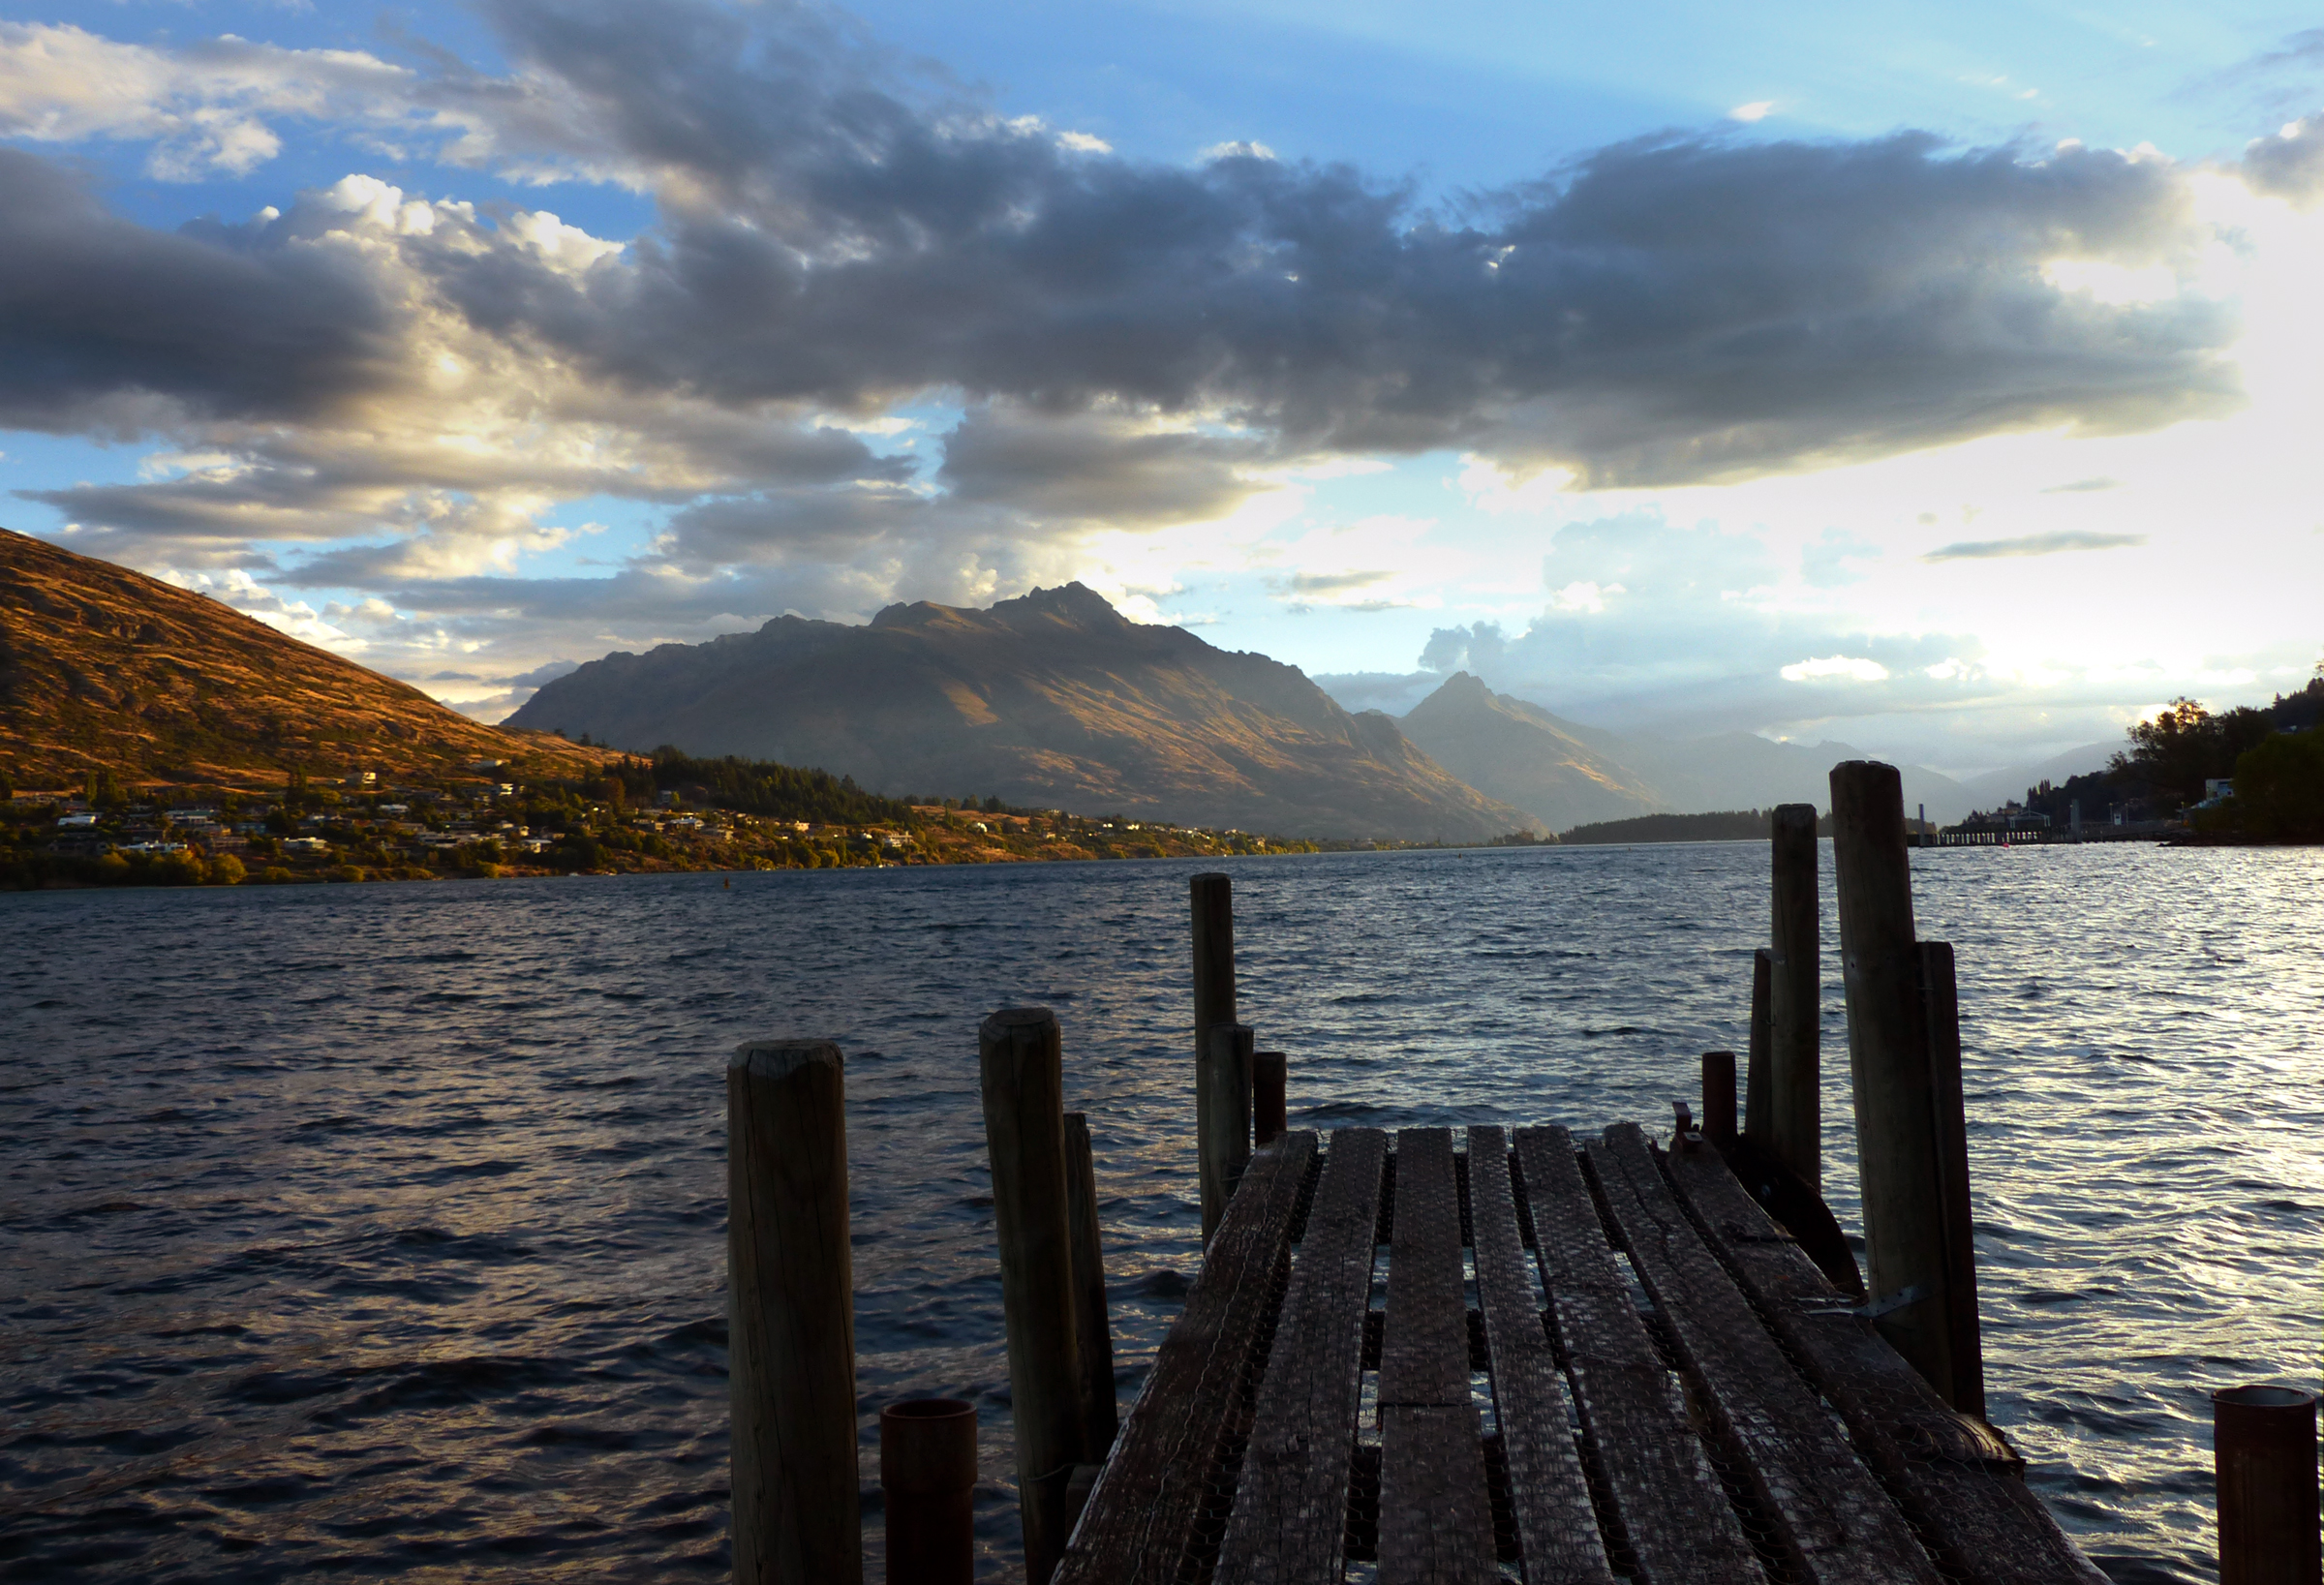
landscape, sea, coast, water, ocean, horizon, mountain, cloud, sky, sunrise, sunset, morning, shore, lake, dawn, dusk, evening, reflection, bay, reservoir, body of water, explored, flickrelite, lumixfz200, otago, franktonqueenstown, loch, cape